Elizabeth Anne Wells Cannon

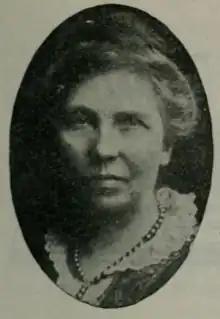
Cannon circa 1920

Elizabeth Wells Cannon (December 7, 1859 – September 2, 1942), also referred to as Annie Wells Cannon, was a prominent women's suffragist in Utah who served in the Utah House of Representatives from 1913 to 1915 and again in 1921. She was also president of the Daughters of Utah Pioneers and a charter member of the Utah Red Cross.